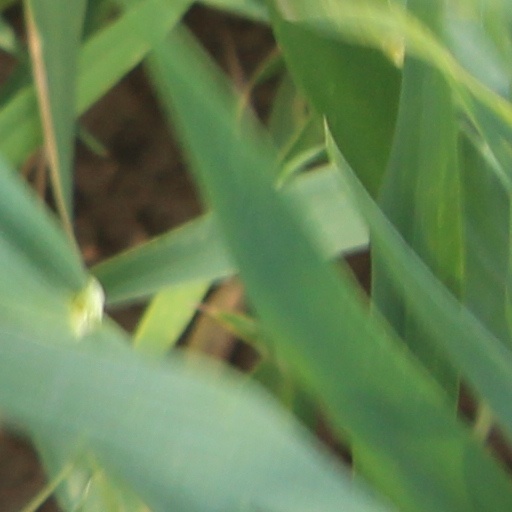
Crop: wheat